105th Light Anti-Aircraft Regiment, Royal Artillery

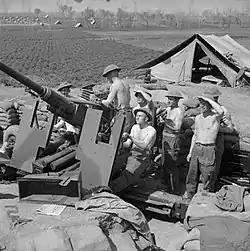
A Bofors gun crew in Italy, April 1944

Axis air attacks continued through January, but the First Army's AA resources had been built up by then. The whole of the 22nd AA Brigade (including a battery of 105th LAA Rgt at Philippeville) was assigned to forward airfield defence for No. 242 Group RAF, and in addition to divisional and corps LAA units the heavy AA (HAA) batteries of 52nd AA Bde were allocated to frontline defence of V Corps' units. Here, the main tasks were defence of armour and artillery deployment areas and the critical supply and operational routes